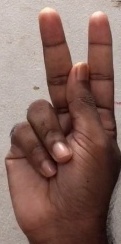
ASL sign: K